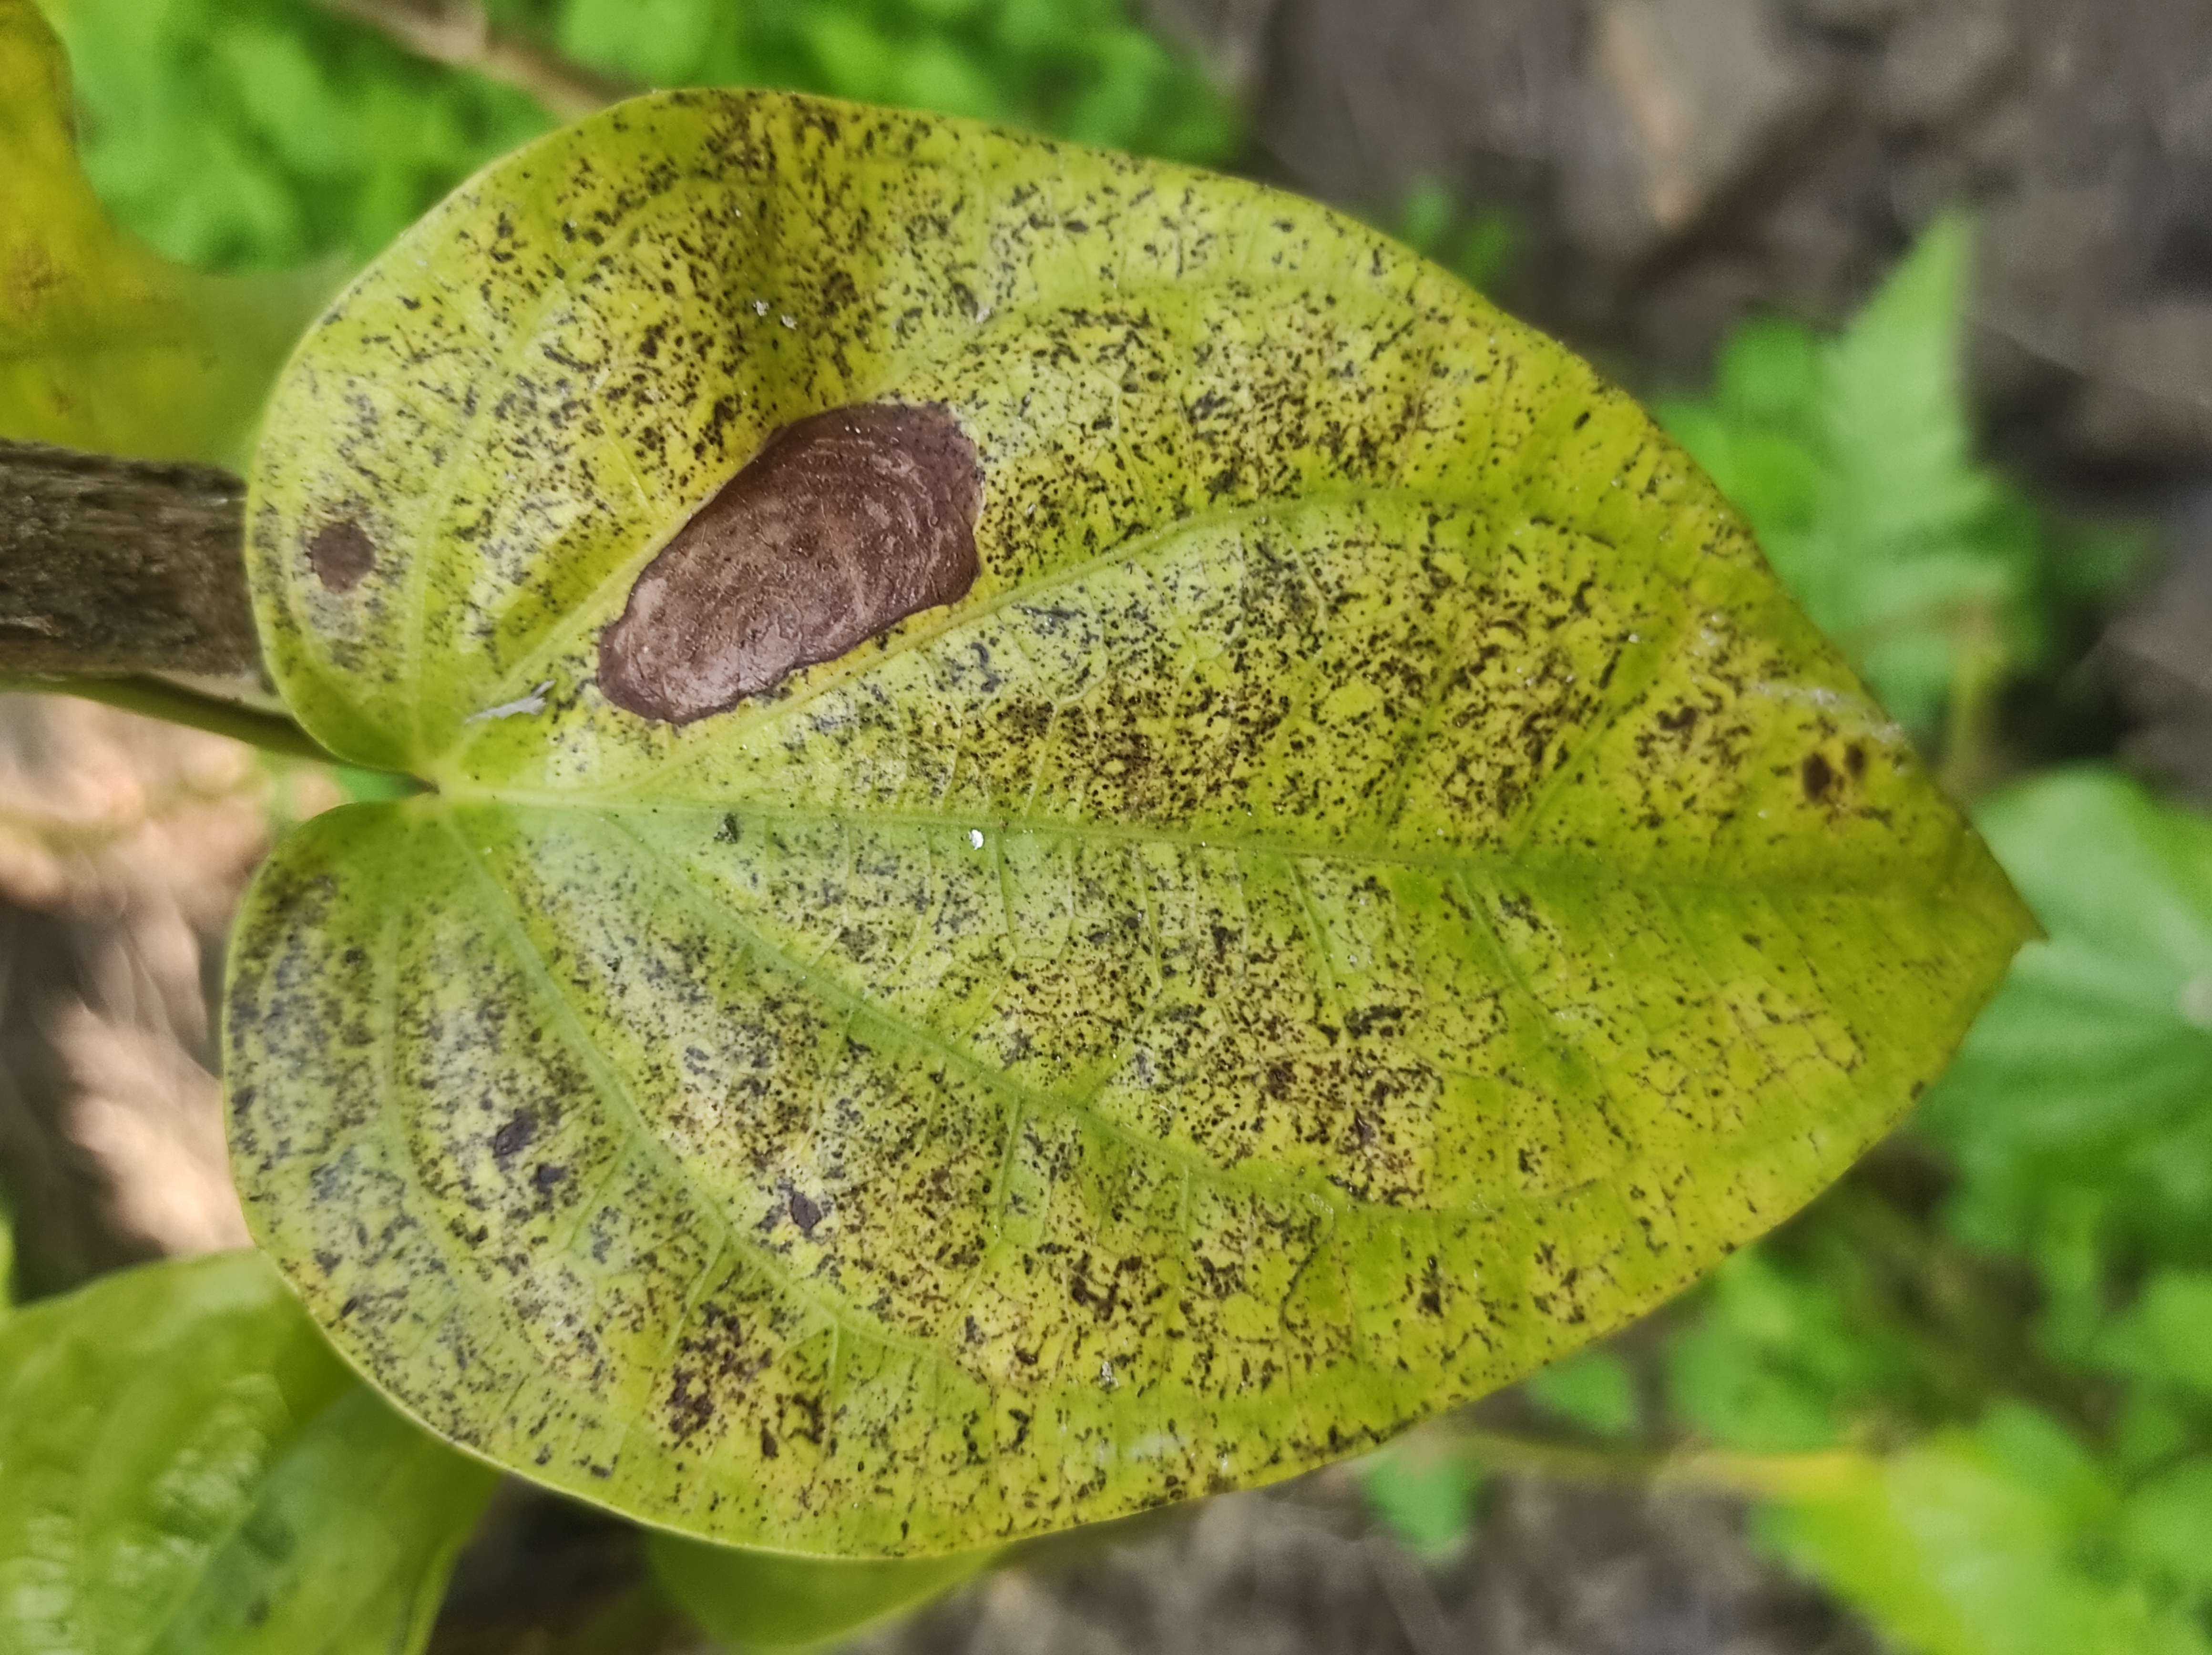
Label: Fungal_Brown_Spot_Disease